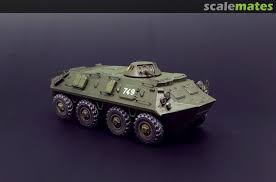
Label: BTR